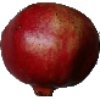
Label: Pomegranate 1